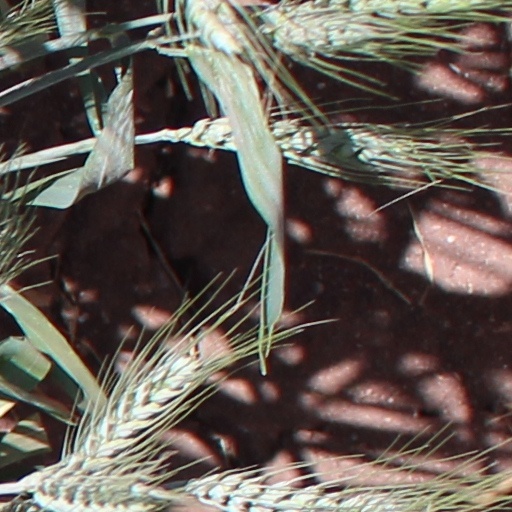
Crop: wheat